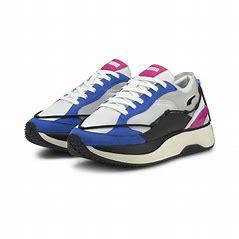
Brand: Puma
Model: Cruise Rider